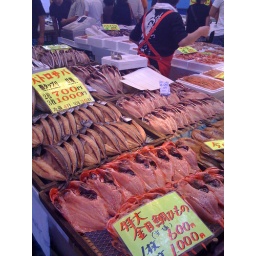
Visiting a fish market in Chita Peninsula